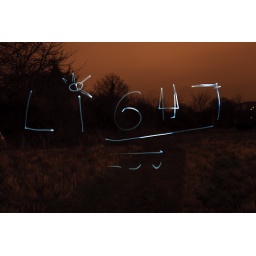
light writing the word light in the dark landscape, where there are trees shadows and orange lit sky